Jack House (footballer)

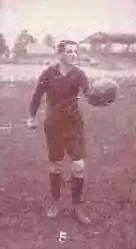

Jack House (21 March 1888 – 12 January 1967) was a former Australian rules footballer who played with Melbourne in the Victorian Football League (VFL).